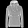
Label: Coat